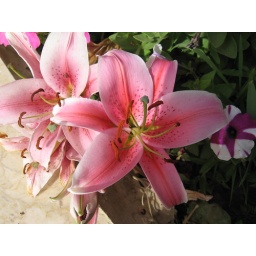
A lily's reproductive parts- pollen-laden anthers and green pistil- are clearly displayed against the pink petals.